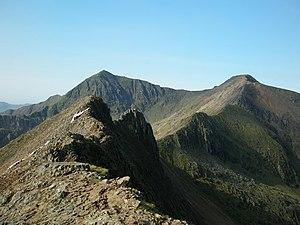
Le mont Snowdon, toponyme anglais signifiant « la colline enneigée » et en gallois Yr Wyddfa c'est-à-dire « le tumulus », est un sommet du Royaume-Uni qui s'élève à 1 085 mètres d'altitude et qui constitue le point culminant du massif Snowdon et du pays de Galles. Il se situe dans le comté du Gwynedd, au sein du parc national de Snowdonia, créé en 1951, et de diverses autres zones de conservation destinées à protéger sa faune et sa flore rares au Royaume-Uni. C'est l'un des endroits les plus arrosés du pays. Ses roches, formées au cours de l'Ordovicien, sont d'origine volcanique et ont été fortement érodées lors des glaciations. Ainsi, ses cirques abritent plusieurs lacs glaciaires.